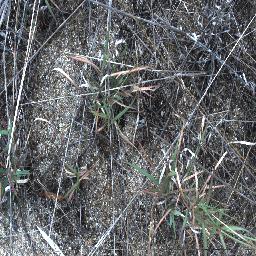
Label: negative